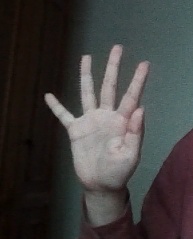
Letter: sheen